Addicted (web series)

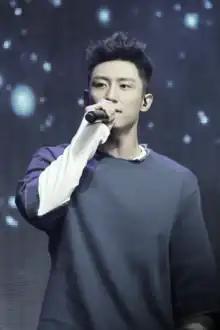
Huang Jingyu (image) and Timmy Xu achieved overnight stardom from the success of "Addicted".

The series became a viral topic on Weibo and other social platforms. The word 上瘾 ("Shàngyǐn)" was mentioned more than 3.9 million times on Weibo in the week of February 21 – 27, 2016, and the hashtag #上阴网络剧# ("Shàngyǐn web drama)" was viewed over 840 million times.